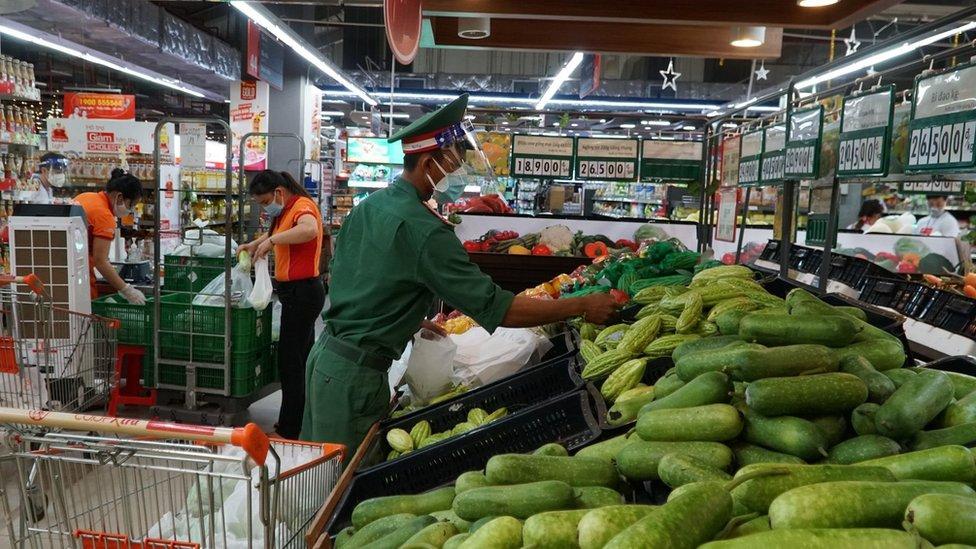
có một đồng chí bộ đội đang đứng trước quầy rau củ